High Abbotside

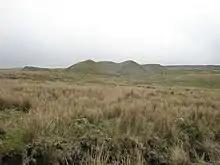
Spoil heaps on Sargill Side from former lead mine

The main occupations in the parish are farming and tourism. In the past the area was known for lead mining and remnants can still be found in the hillsides of the parish. Most notable of this industry is the Sargill Ore Heath Lead Smelt Mill on North Rigg near to the Sargill Lead Mine. This has been designated an Ancient Scheduled Monument.